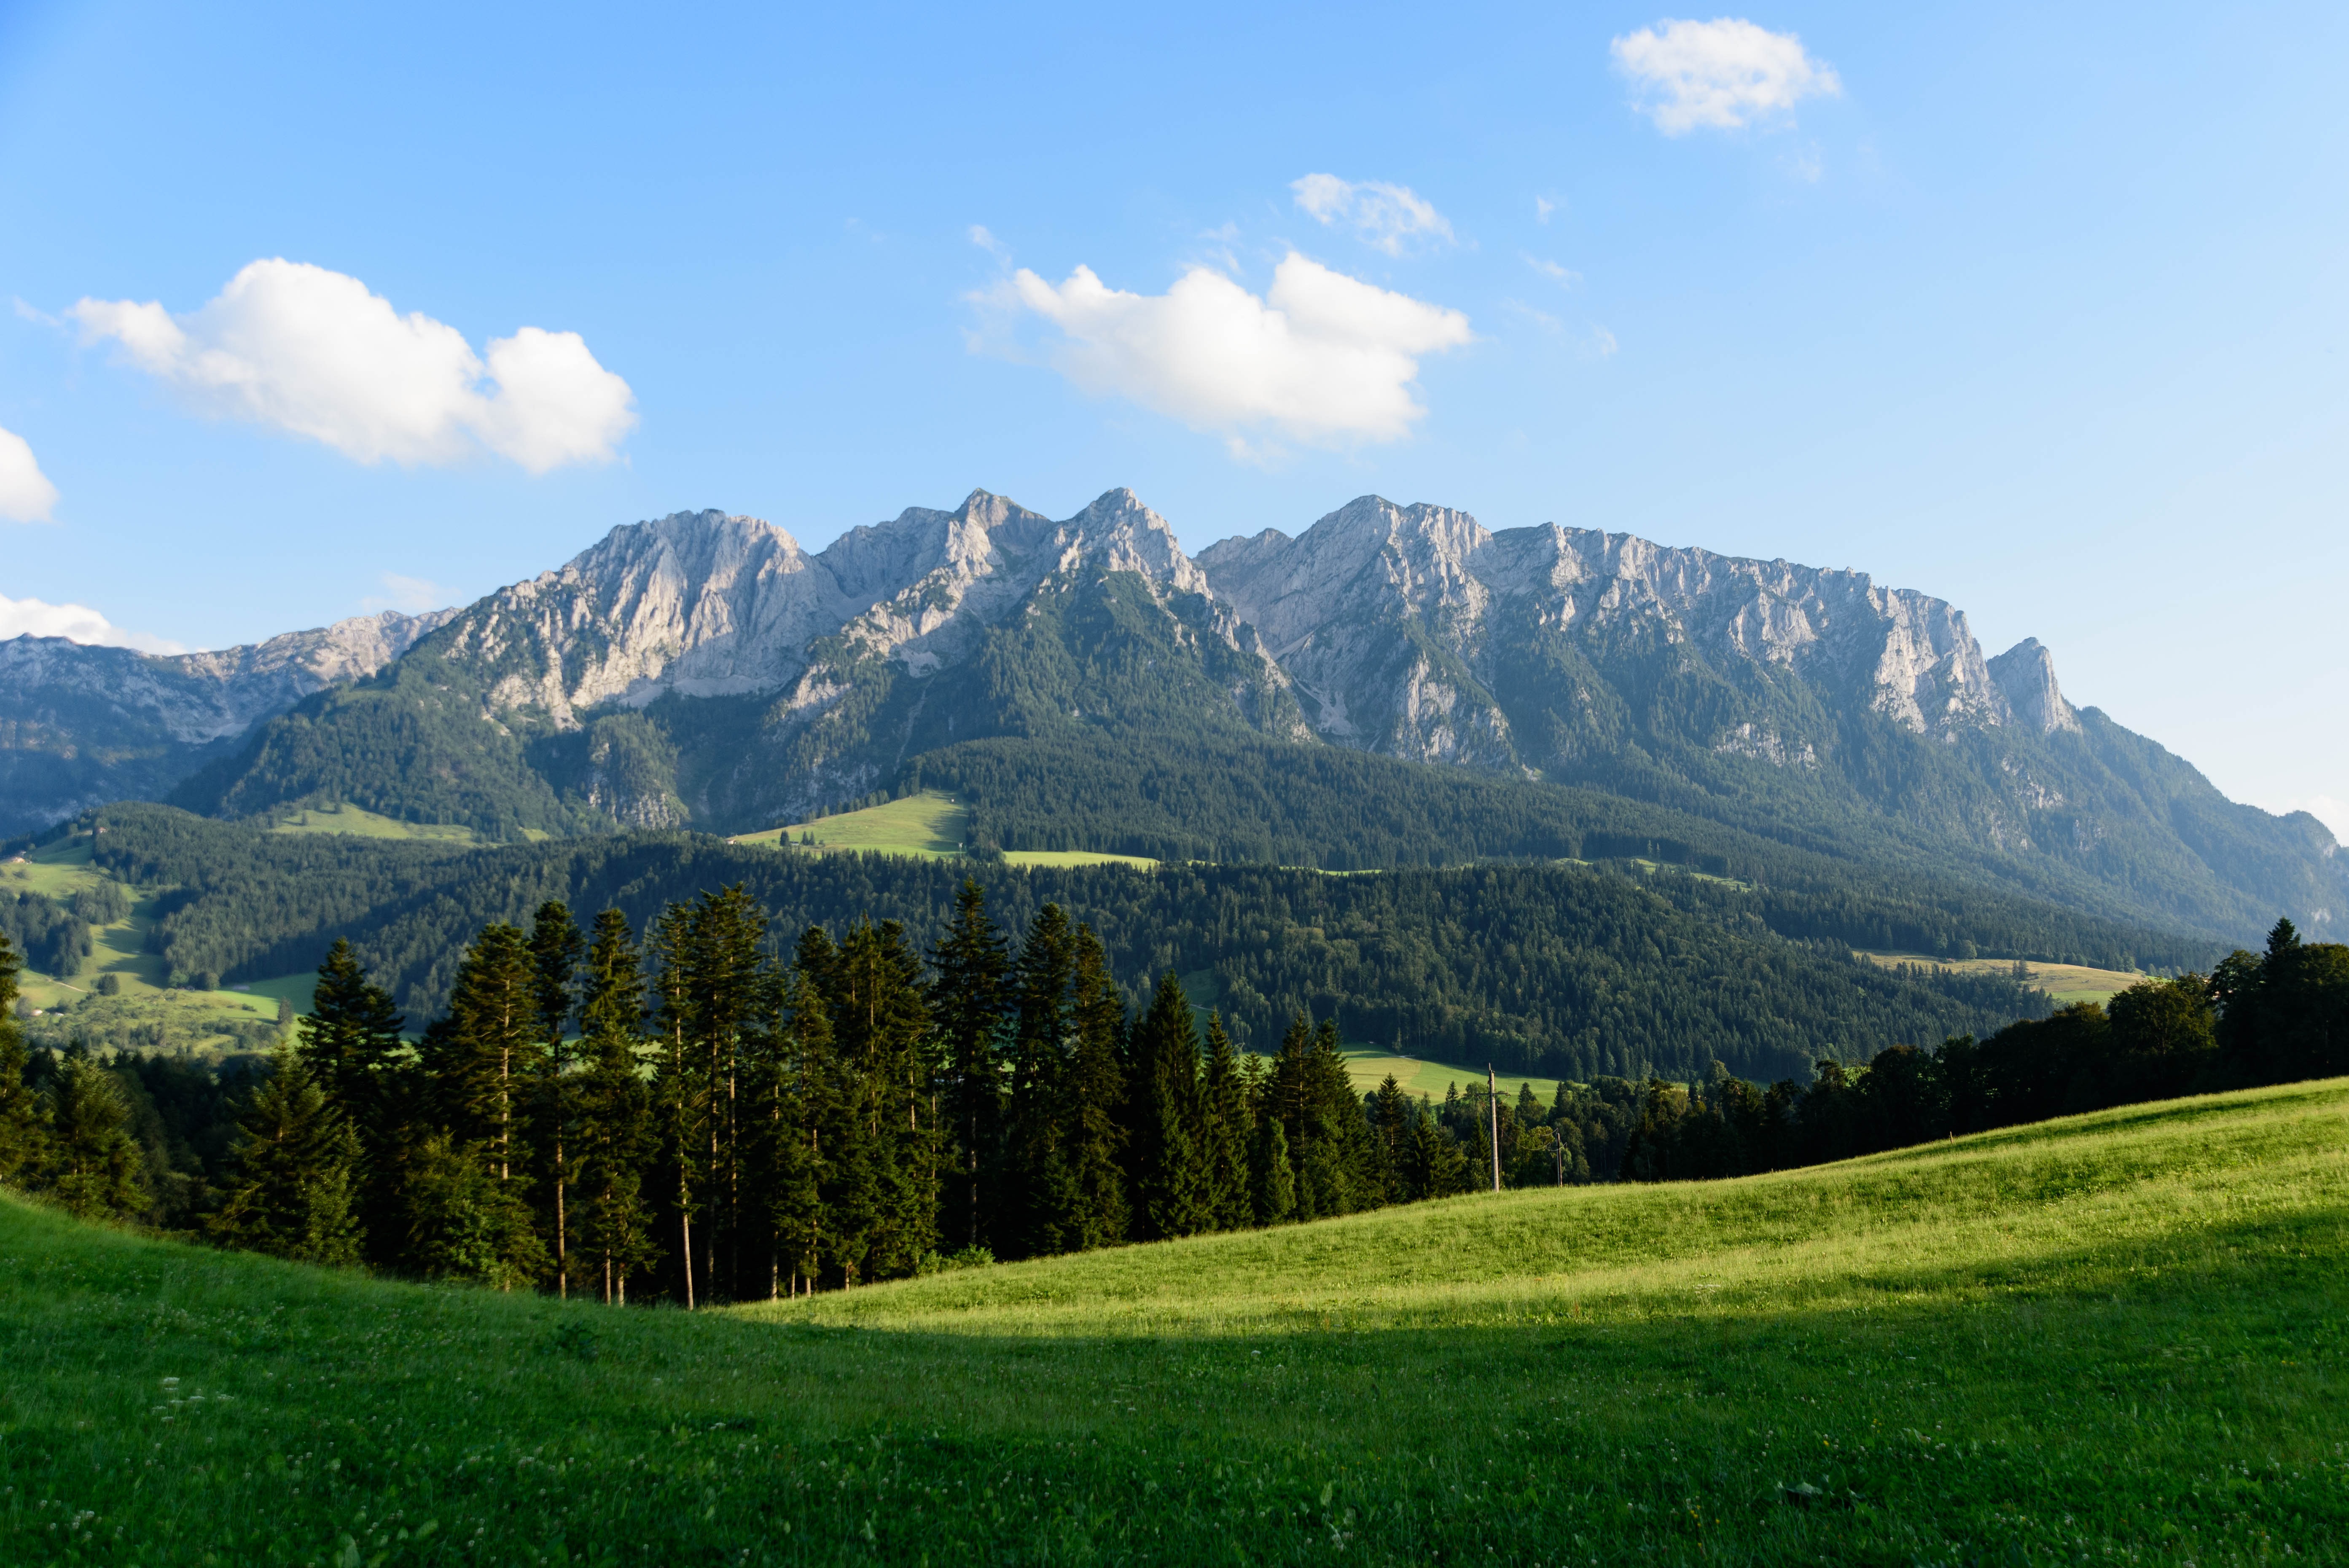
landscape, tree, nature, grass, rock, wilderness, mountain, meadow, hill, valley, mountain range, panorama, pasture, alpine, rock wall, ridge, mountains, alps, grassland, plateau, fell, habitat, tyrol, rural area, landform, mountain pass, zahmer kaiser, natural environment, geographical feature, mountainous landforms